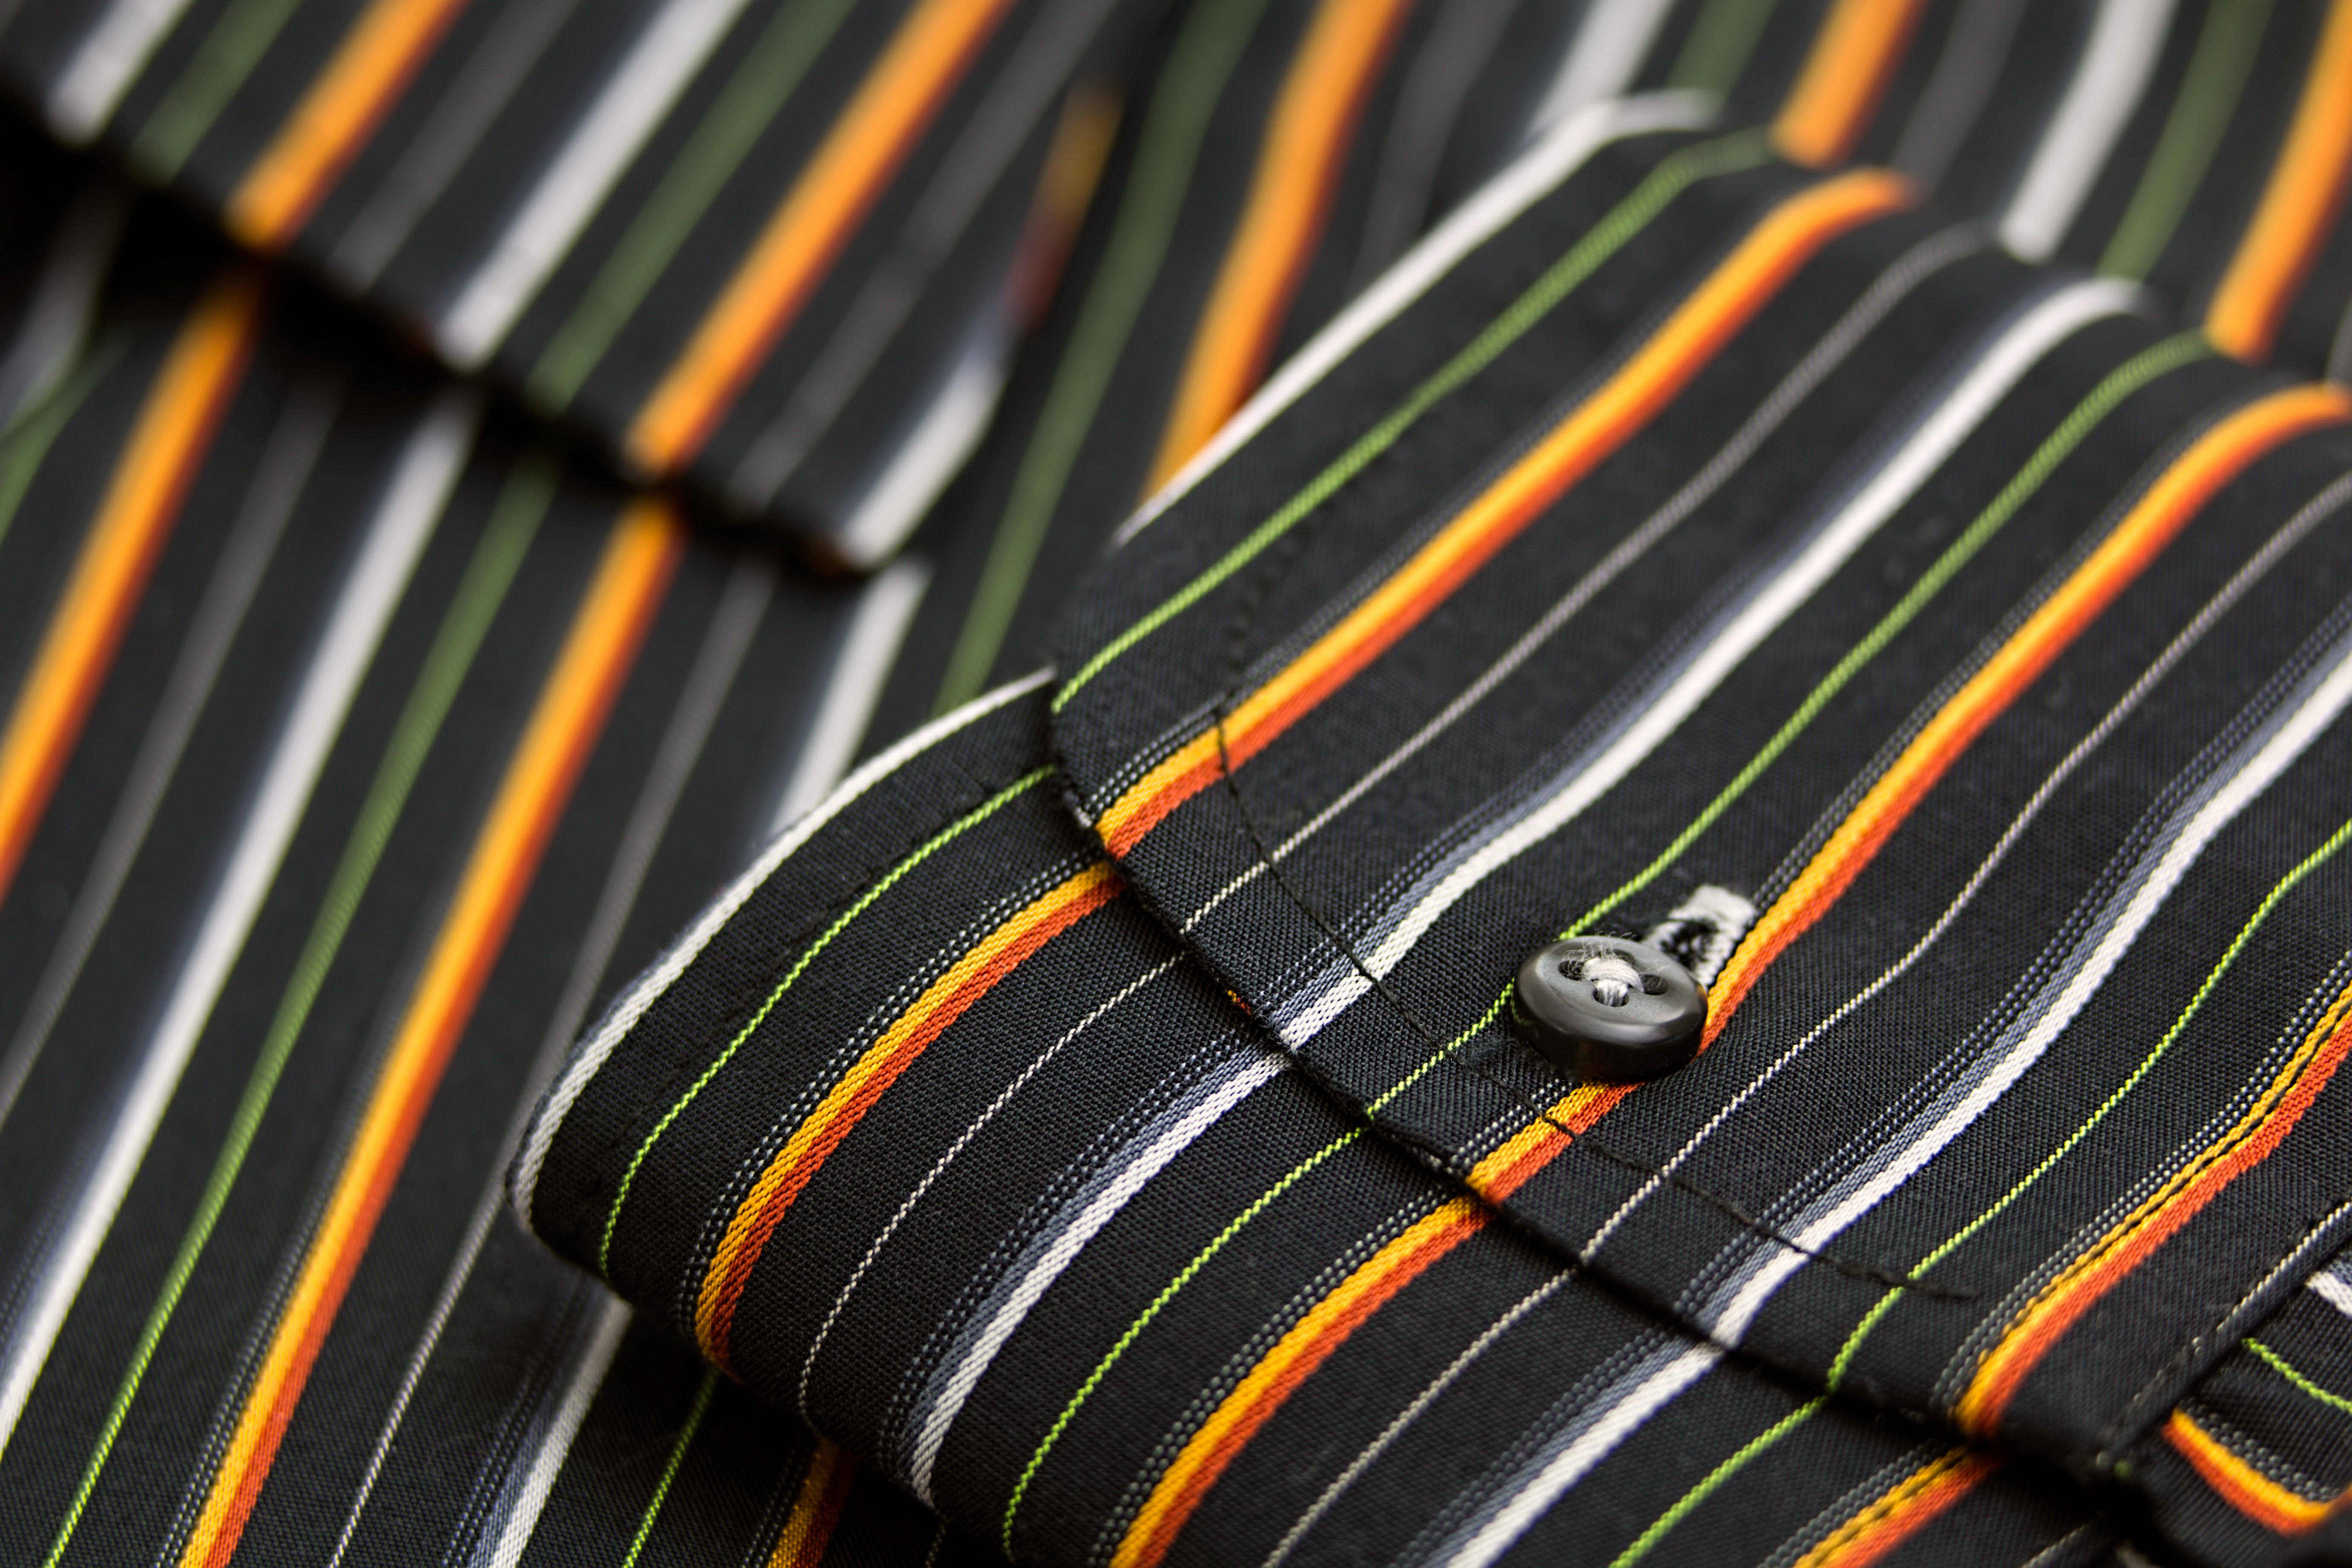
hand, pattern, color, fashion, stripe, clothing, yellow, cloth, material, shirt, garment, button, collar, fabric, formal, textile, design, apparel, cuff, cotton, smart, attire, sleeve, men's shirt